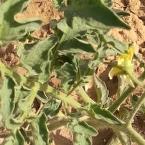
Crop: Tomato
Condition: virosis-d